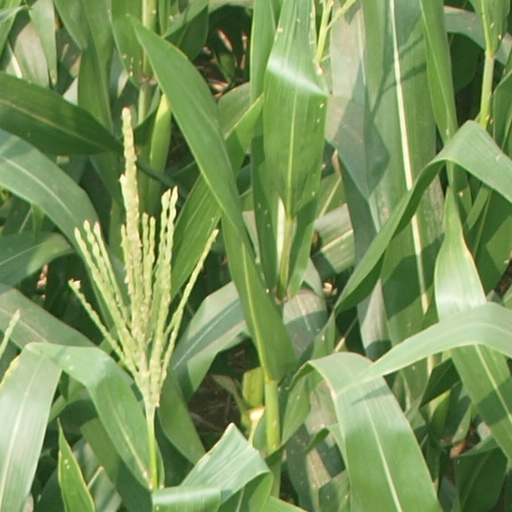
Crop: maize; corn